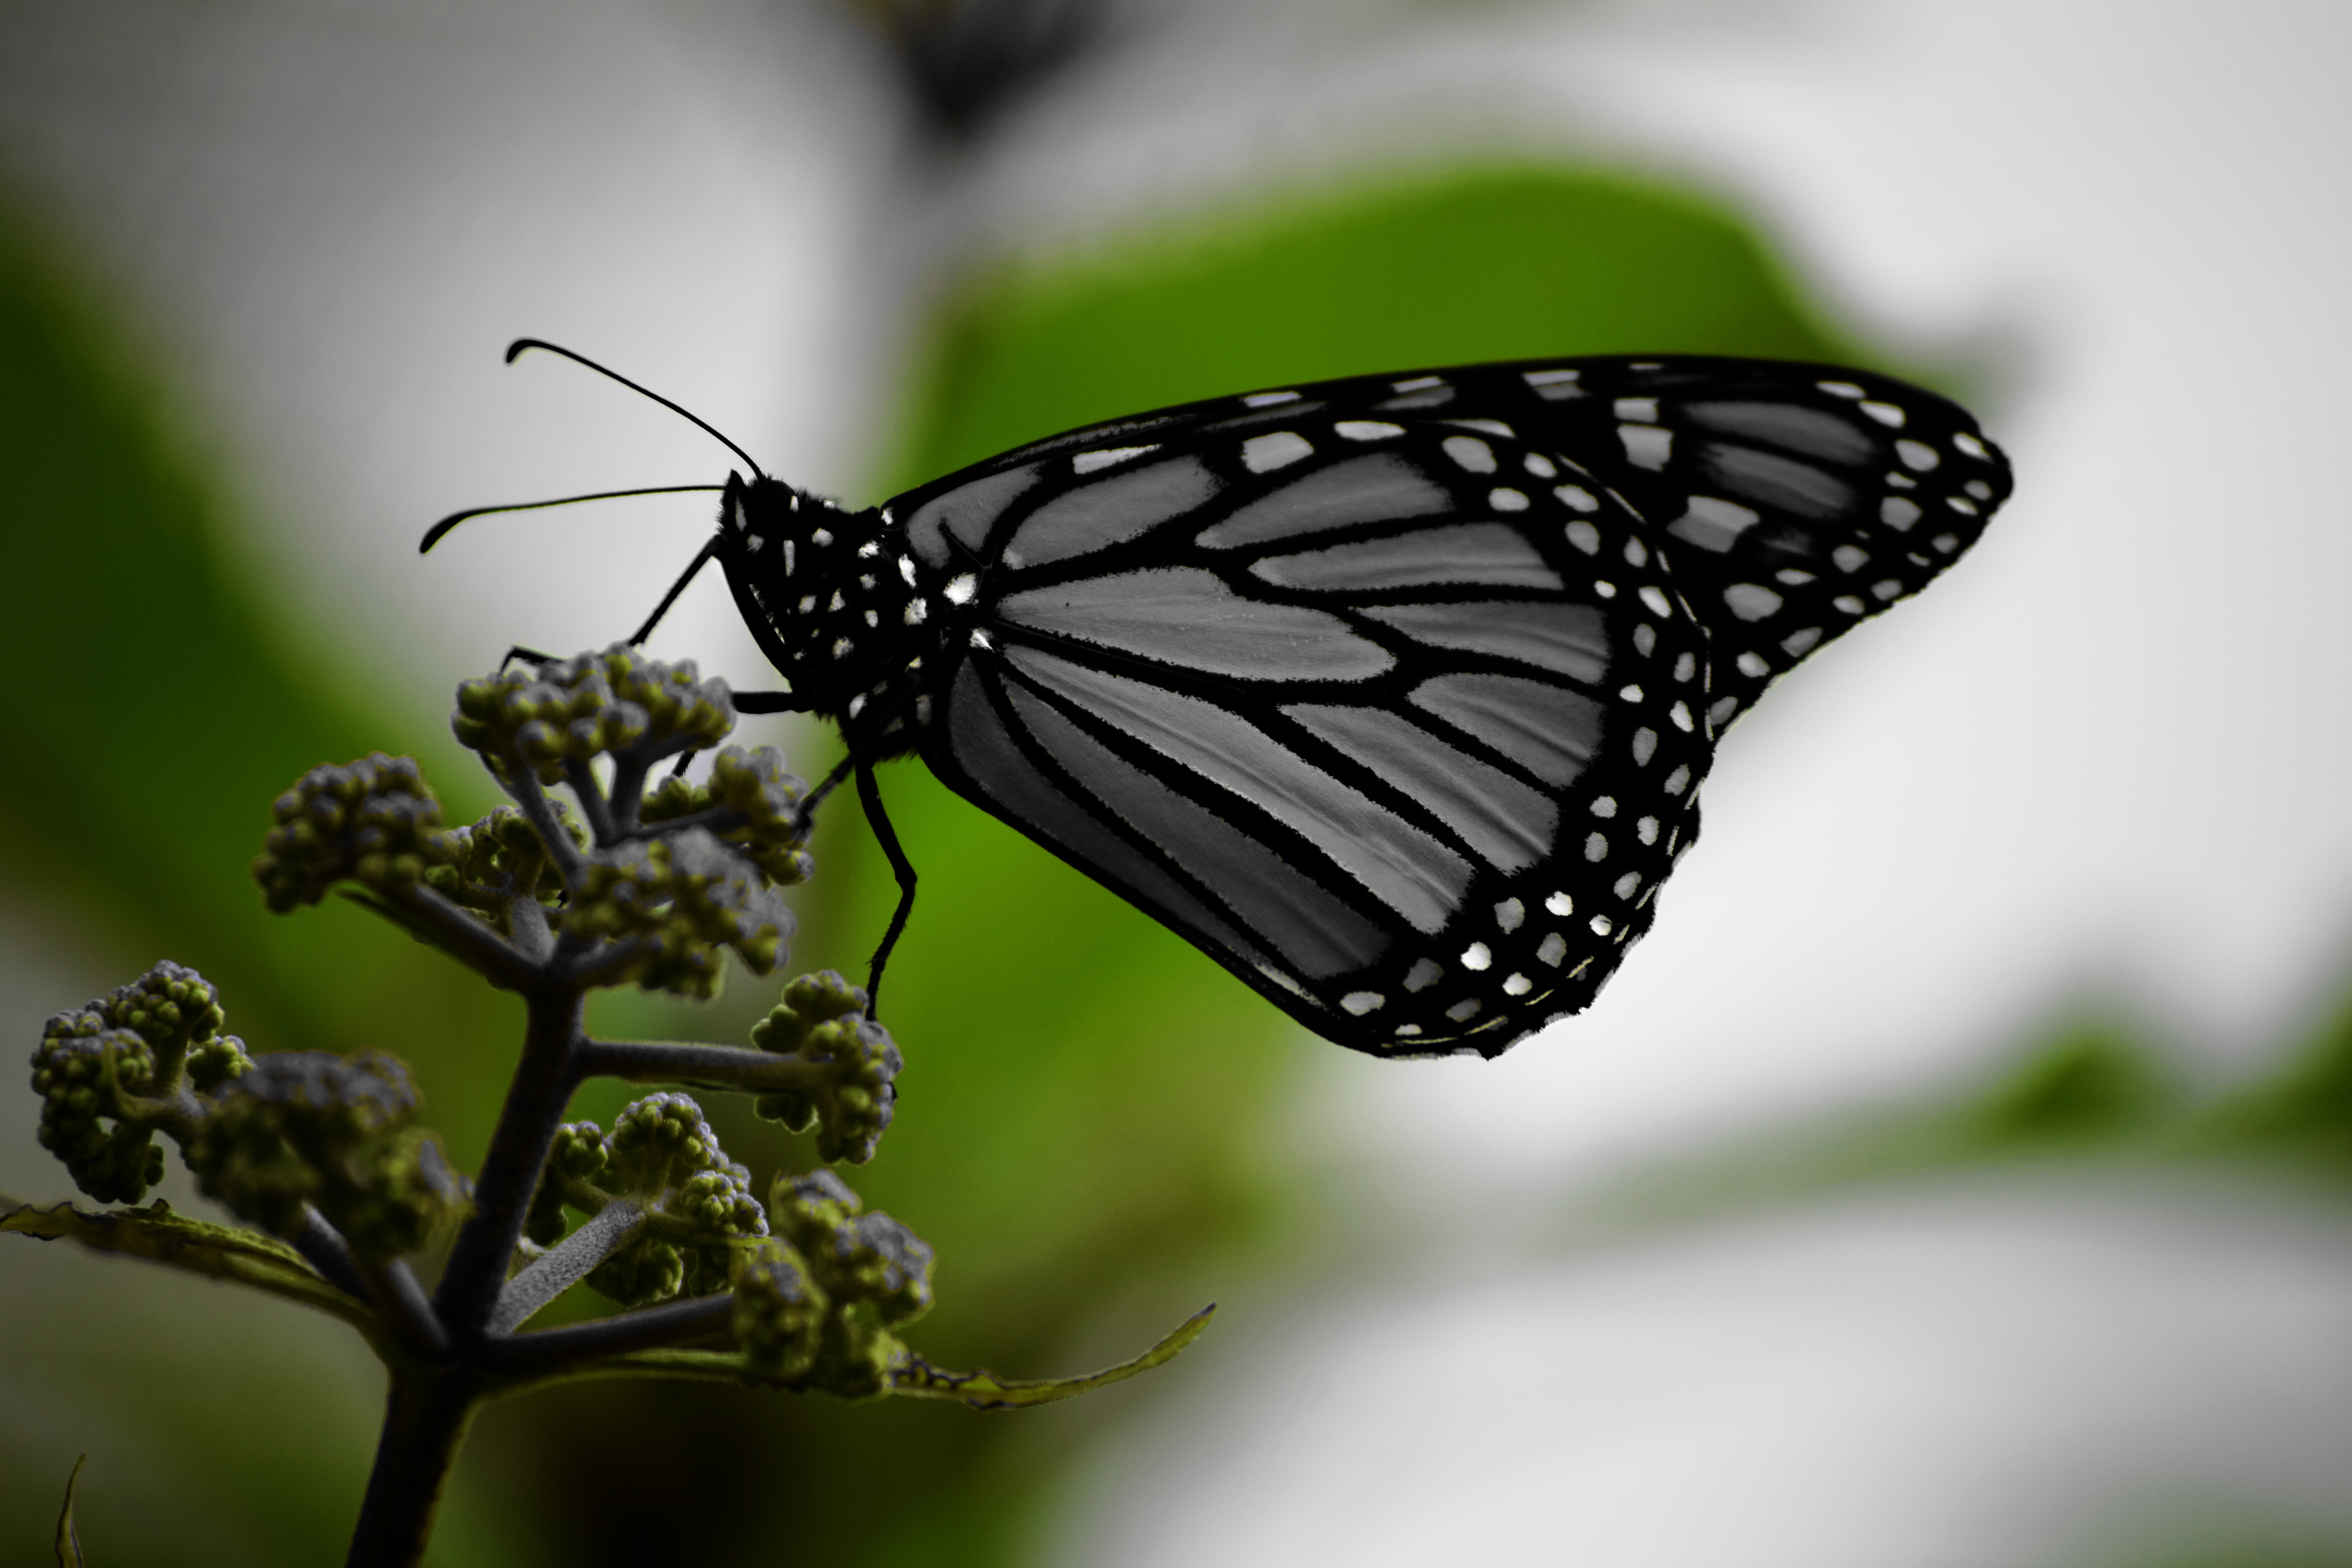
nature, wing, photography, flower, green, insect, macro, butterfly, fauna, invertebrate, close up, monarch butterfly, buds, macro photography, arthropod, pollinator, moths and butterflies, lycaenid, brush footed butterfly